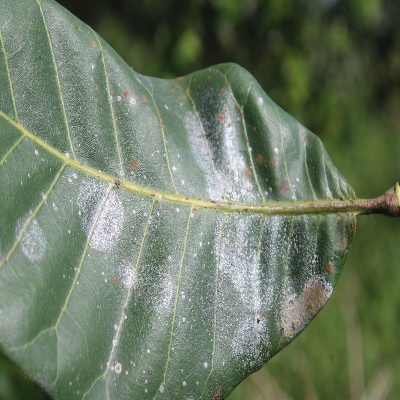
Crop: Cashew
Condition: red rust